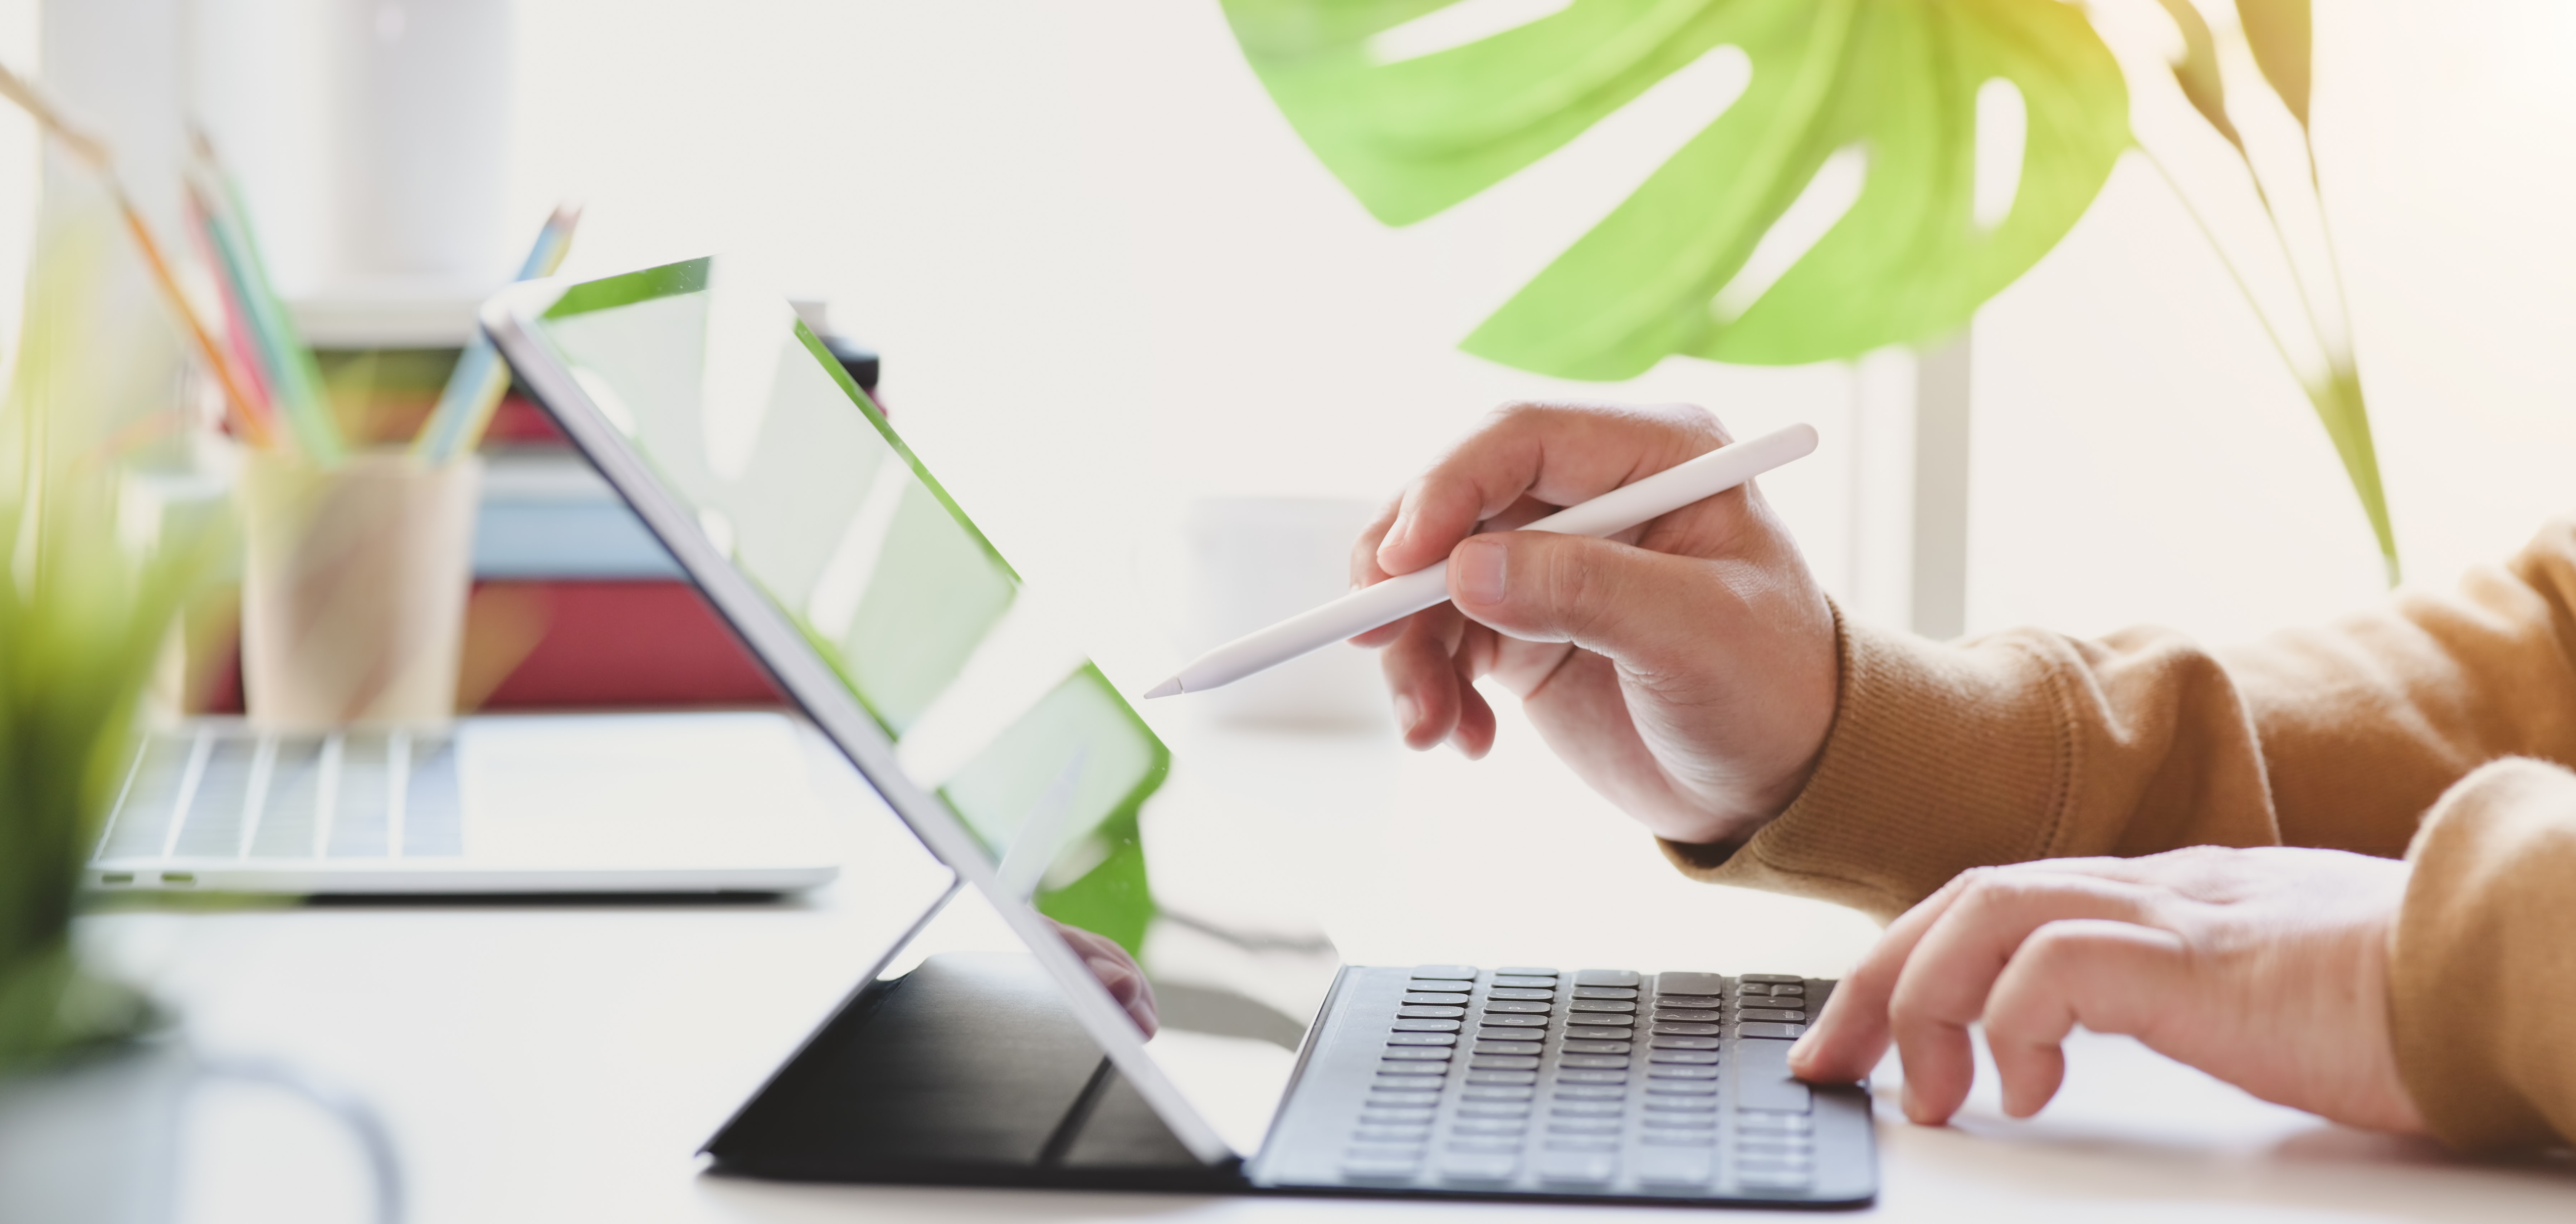
mac, writing, writing instrument accessory, technology, learning, real estate, computer keyboard, hand, electronic device, business, office, desk, gesture